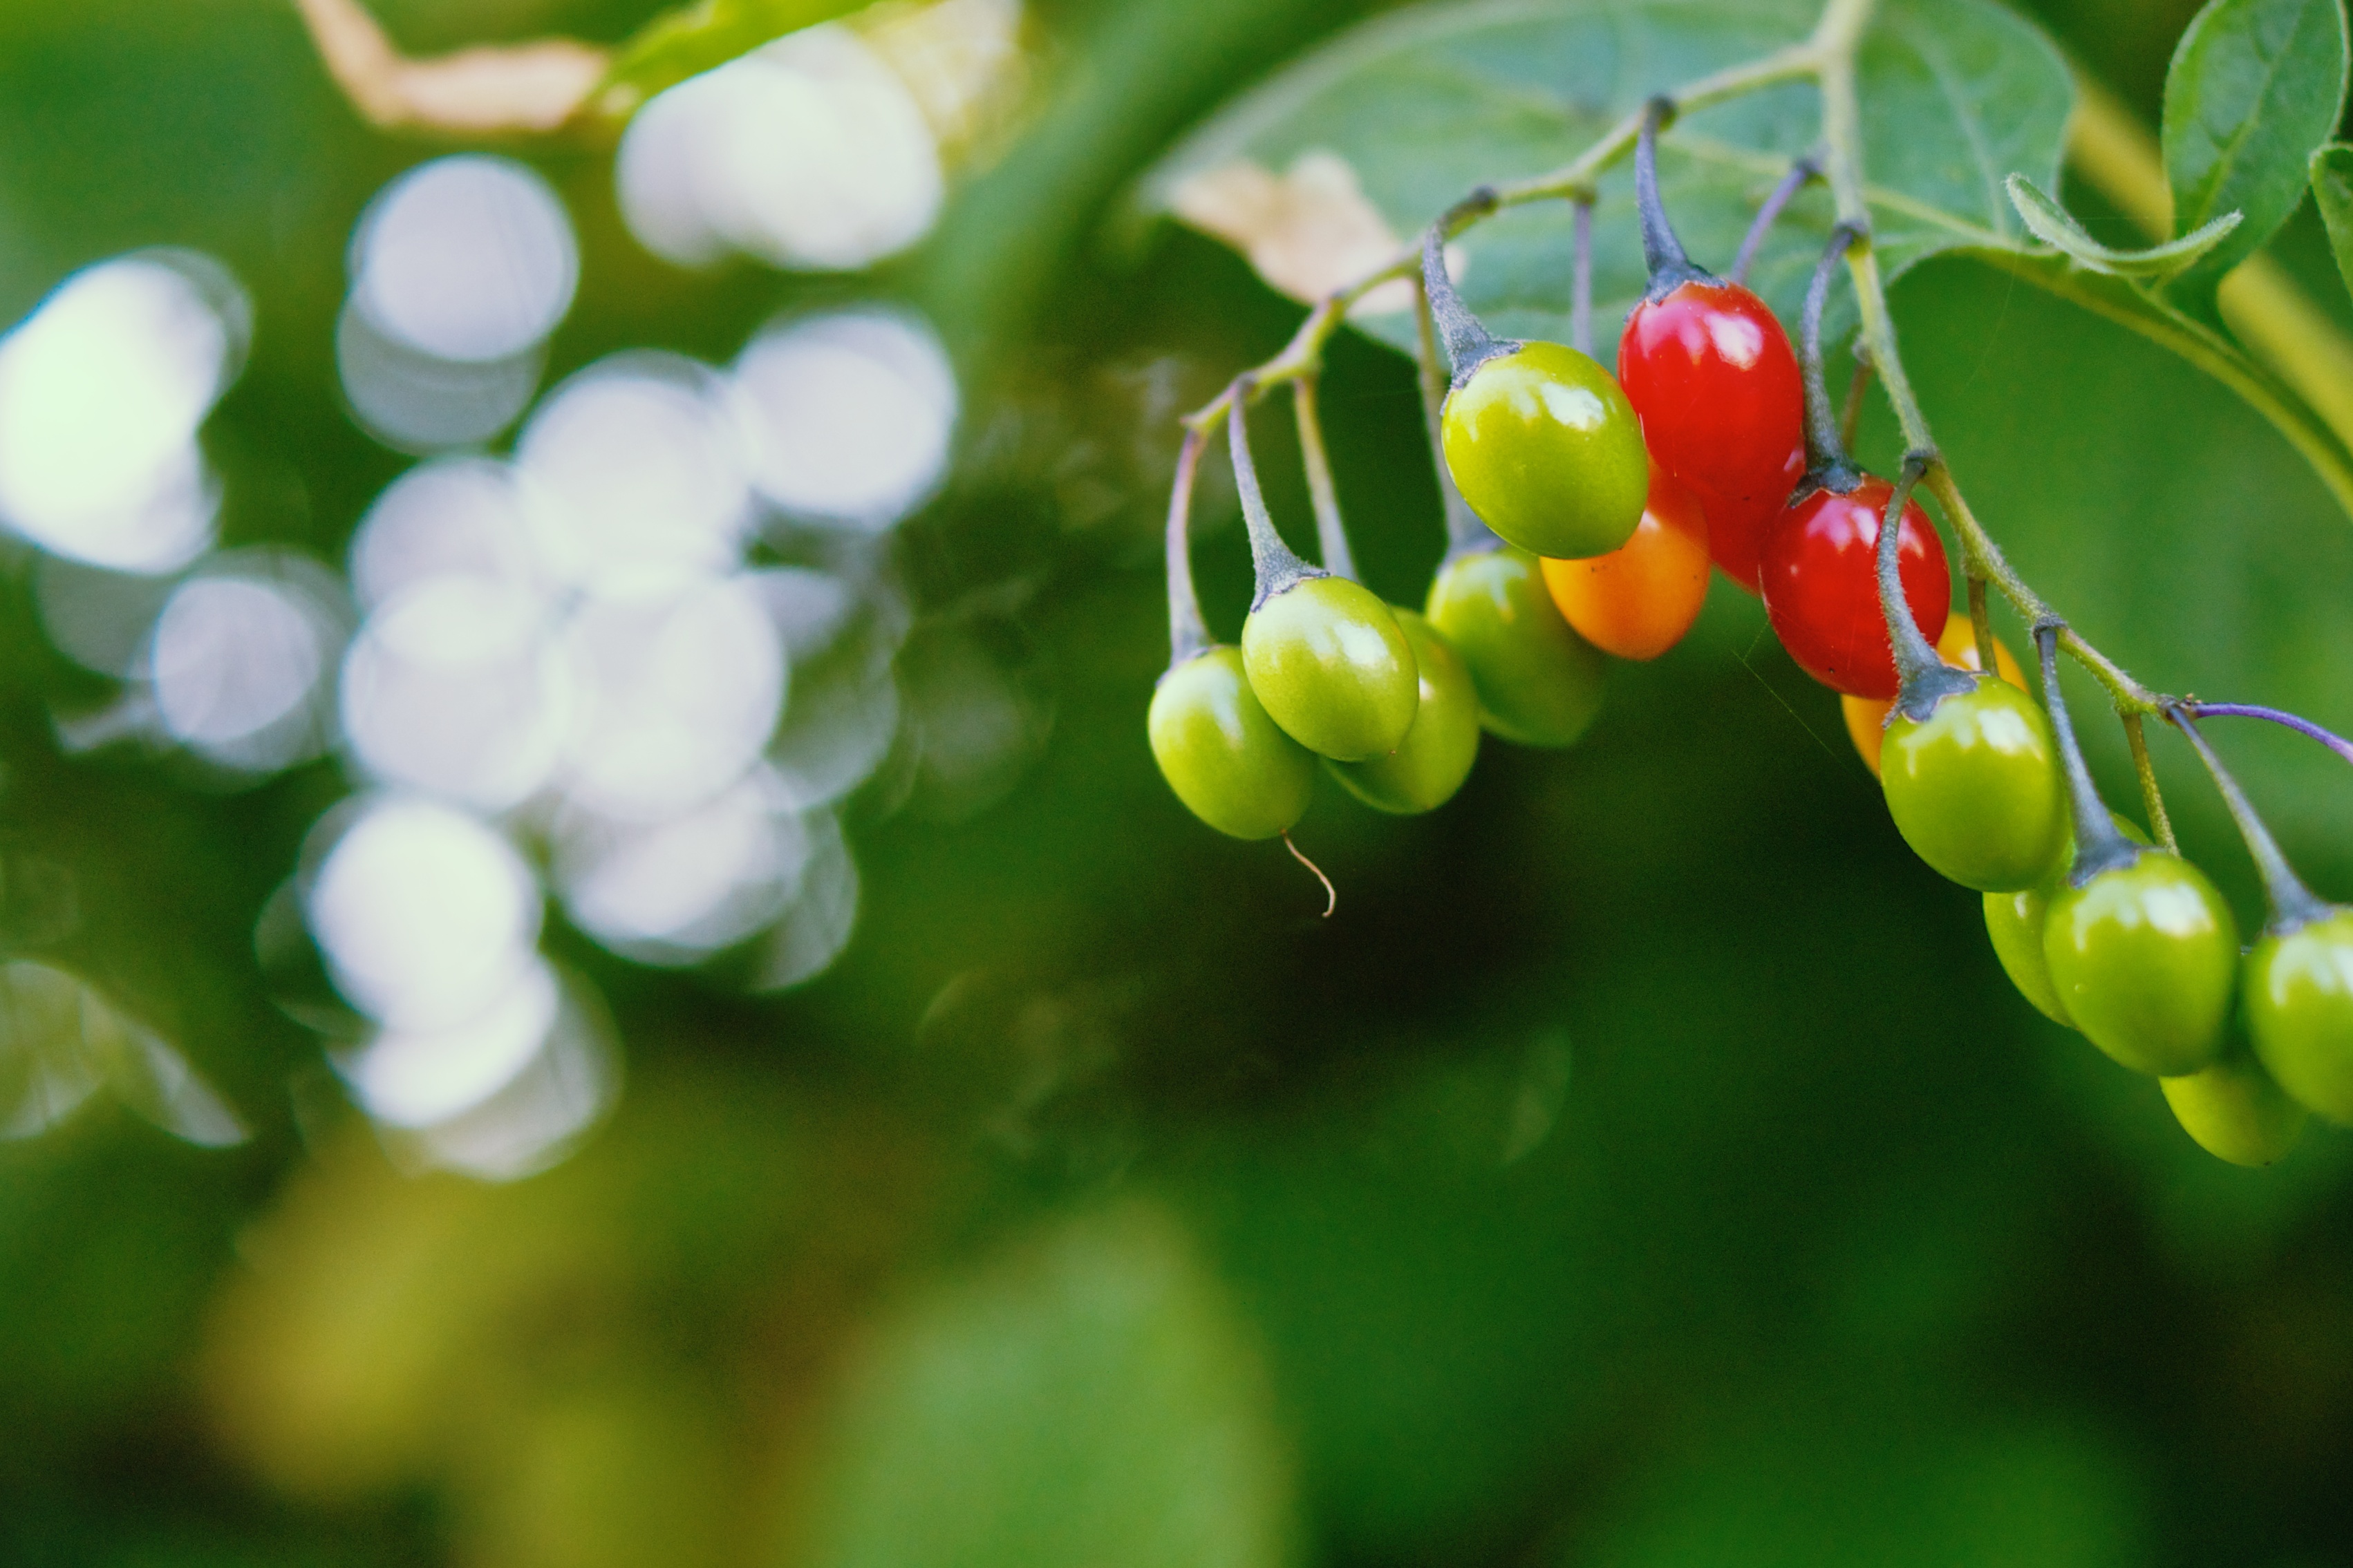
nature, branch, blossom, bokeh, plant, fruit, berry, leaf, flower, food, green, produce, botany, flora, wildflower, close up, berries, shrub, sony, dof, hbw, happybokehwednesday, a700, macro photography, berriesbokeh, flowering plant, land plant